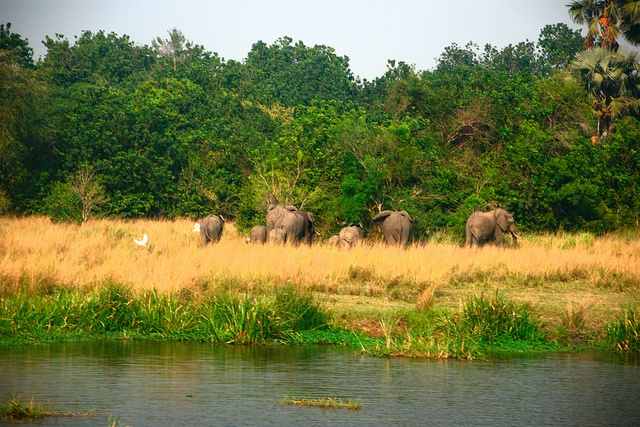
A herd of elephants grazing in a forest next to a river
a bunch of elephants stand near a body of water
A group of elephants standing in an area of dried grass.
a herd of  elephants feeding by a river
Elephants in tall dry grass next to a body of water.